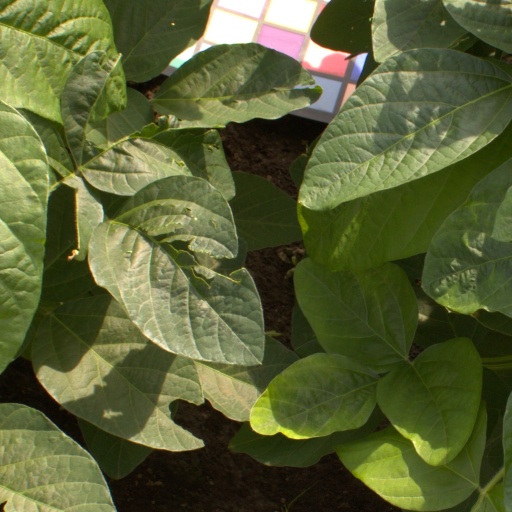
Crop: soybean